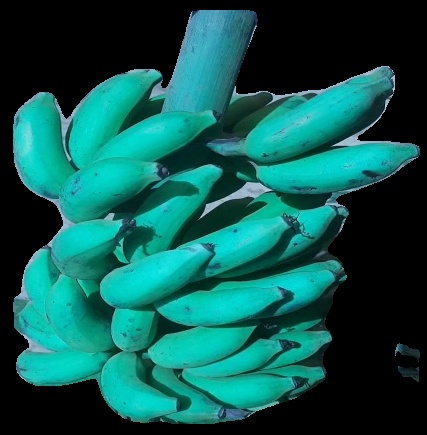
Variety: elakki-bale
Grade: grade3